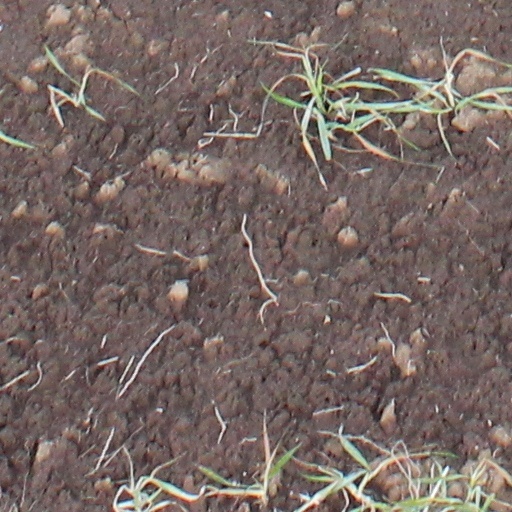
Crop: wheat